Question: Who types on the keyboard?
Tambaya: Wanene yake rubutu a keyboard?
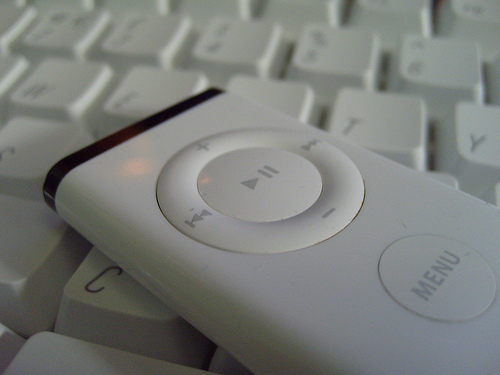
Answer: The computer user.
Amsa: Mai amfani da kwamfuta.